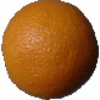
Label: Orange 1